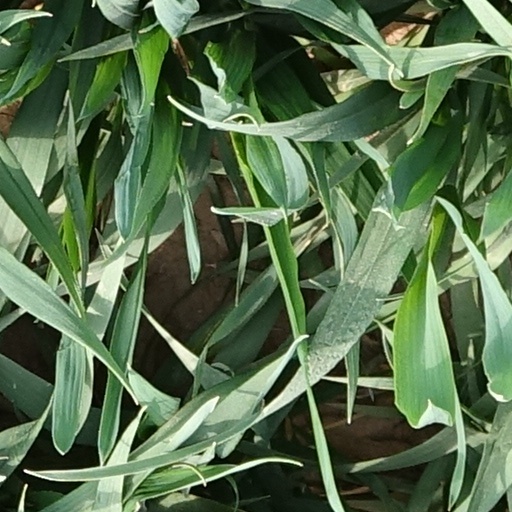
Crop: wheat